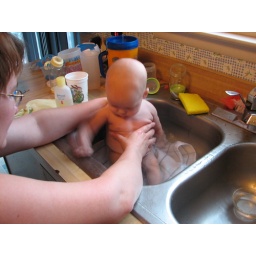
Yes my wife gave her a bath in the kitchen sink....